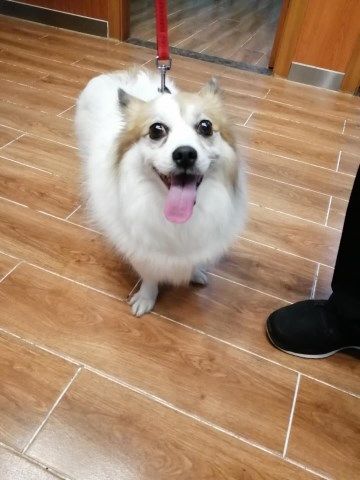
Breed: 806-n000129-papillon